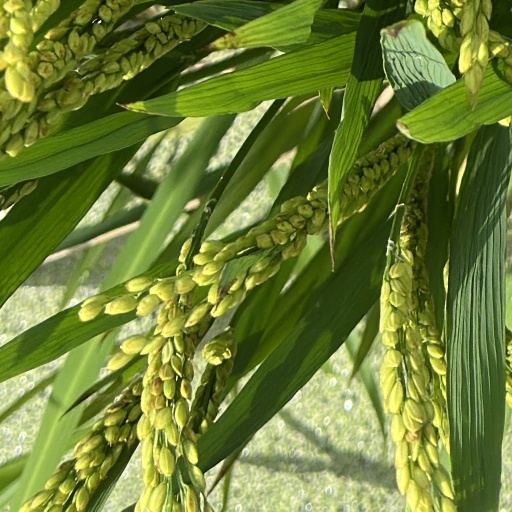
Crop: rice